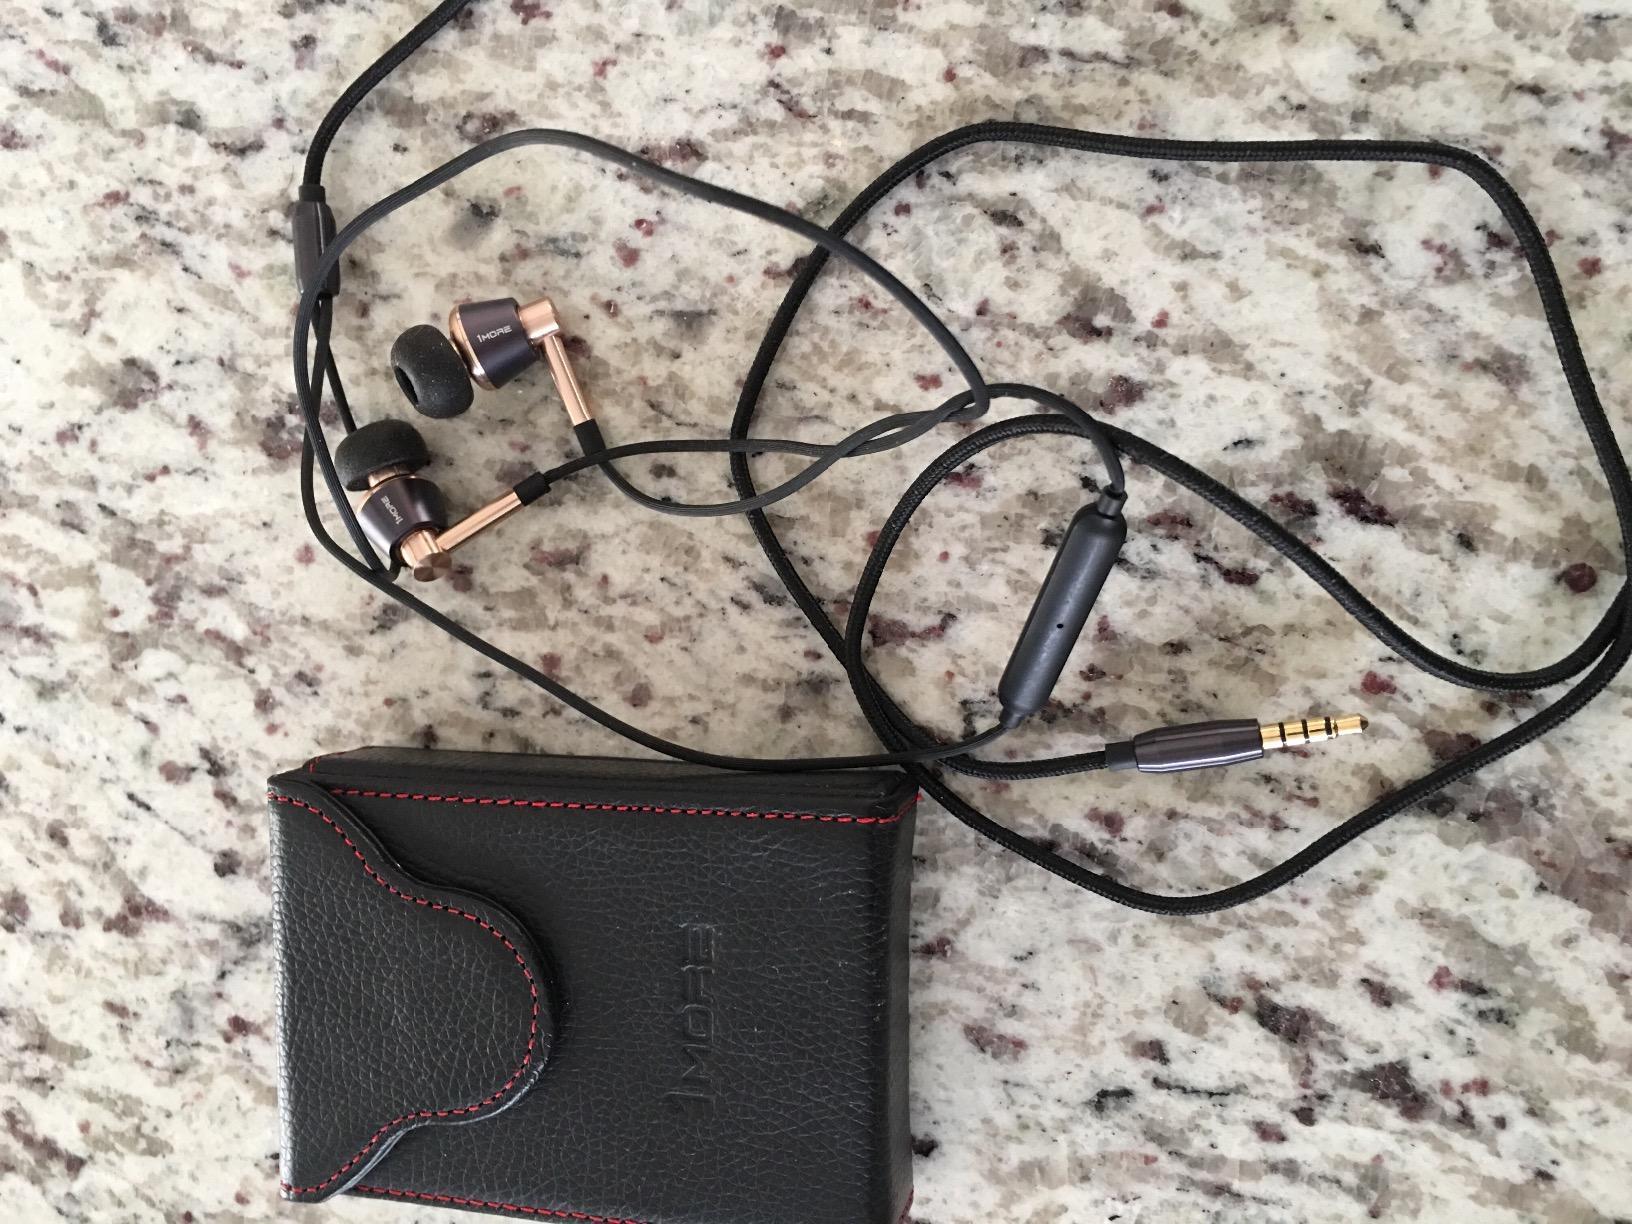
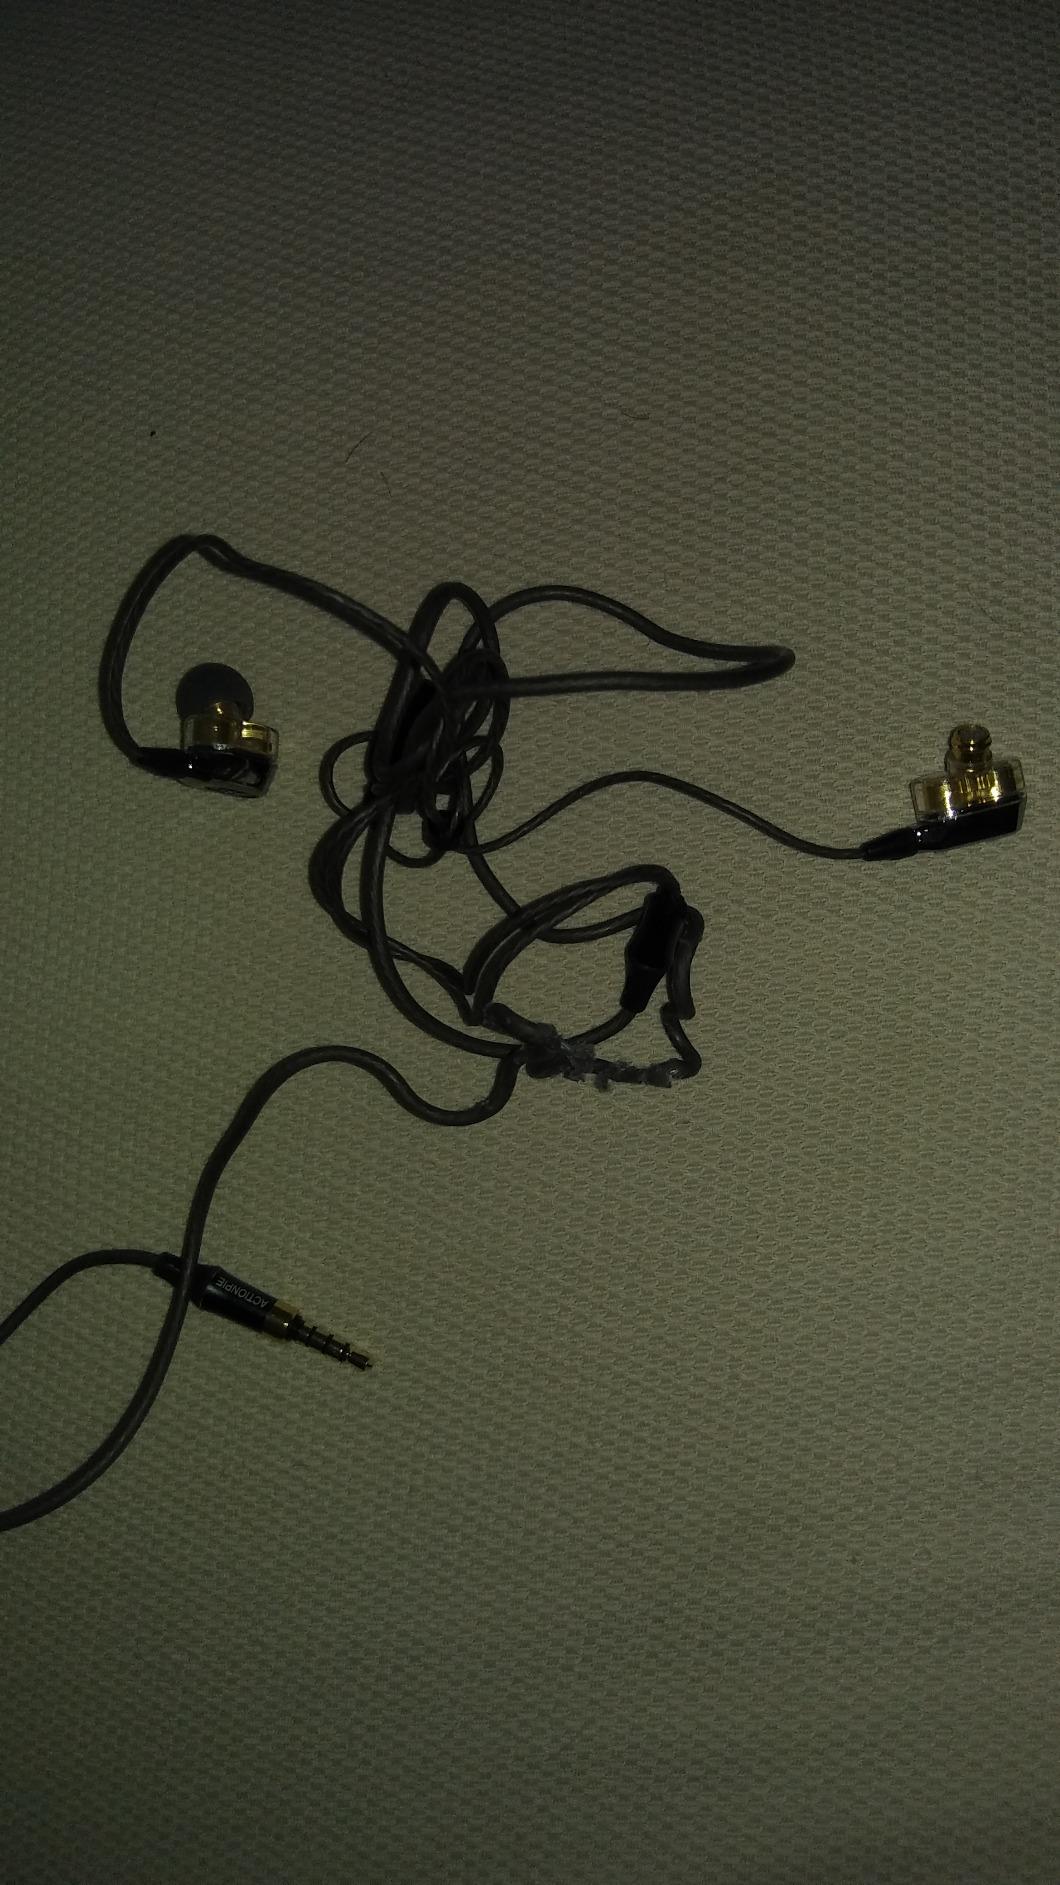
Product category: headphones
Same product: no